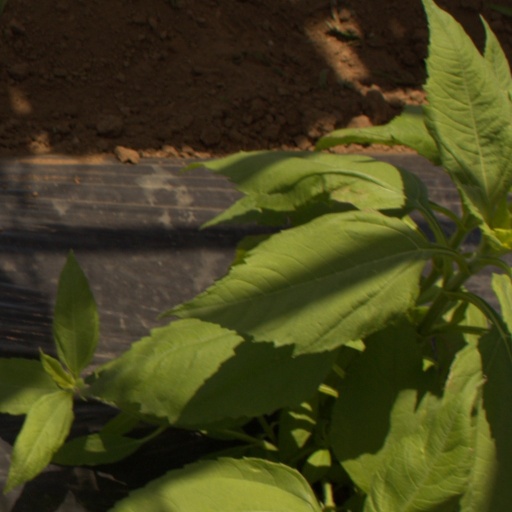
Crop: Jerusalem artichoke